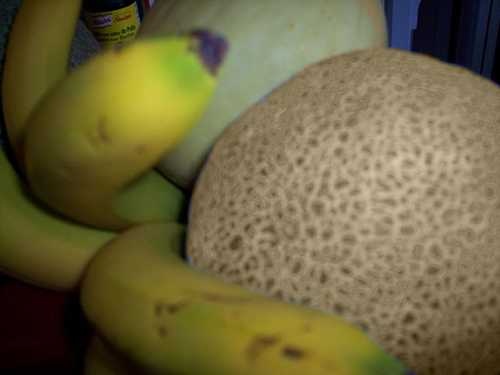
Label: Banana